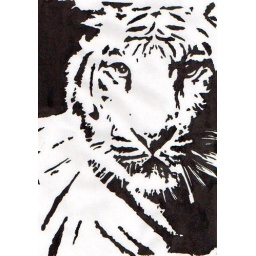
A white tiger. An animal I thought would be relatively easy to paint in two tone. 2007